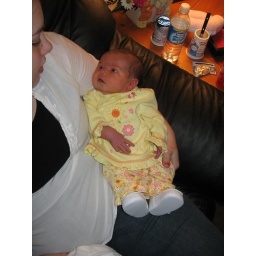
bailey in yellow flower outfit 3